Veliko Tarnovo

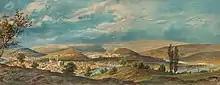
Tarnovo, painting by Felix Kanitz

Veliko Tarnovo, originally "Tarnovgrad" (Търновград), grew quickly to become the strongest Bulgarian fortification and most prosperous city during the second half of the High and the Late Middle Ages and also most important political, economic, cultural and religious centre of the empire. In the 14th century, the city was described by Bulgarian cleric Gregory Tsamblak as "a very large city, handsome and surrounded by walls, with 12,000 to 15,000 inhabitants"., the fortress of Tsarevets being the primary fortress and strongest bulwark from 1185 to 1393, housing the royal and the patriarchal palaces.